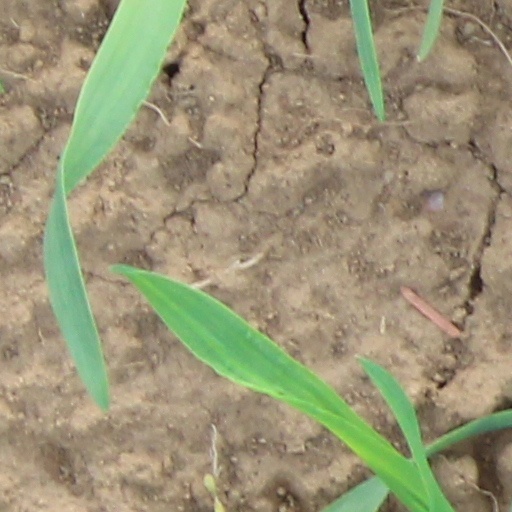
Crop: wheat